Shri Atma Vallabh Jain Smarak

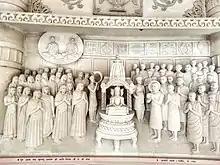

The main hall of the temple is considered a brilliant example of the structural design as per ancient Jain Sthapatya Kala (Main Sompura: Amrutbhai Mulshankar Trivedi). It is built in dome-shaped internally with stepped roof exterior. The temple belongs to Śvētāmbara sect of Jainism.